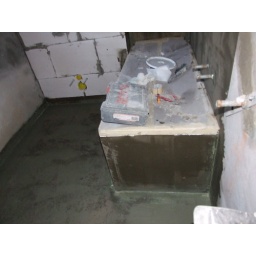
Cement was added around the bath tub